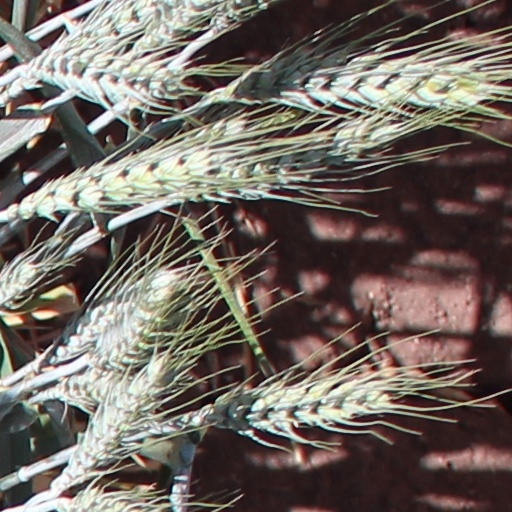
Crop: wheat